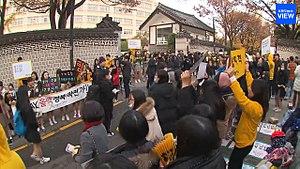
Le suneung, aussi appelé Test d'aptitude scolaire est un examen standardisé sur une base nationale et utilisé pour l'admission aux universités en Corée du Sud. Créé officiellement en 1994, il est géré par l'Institut coréen des programmes et évaluations.